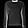
Label: Pullover